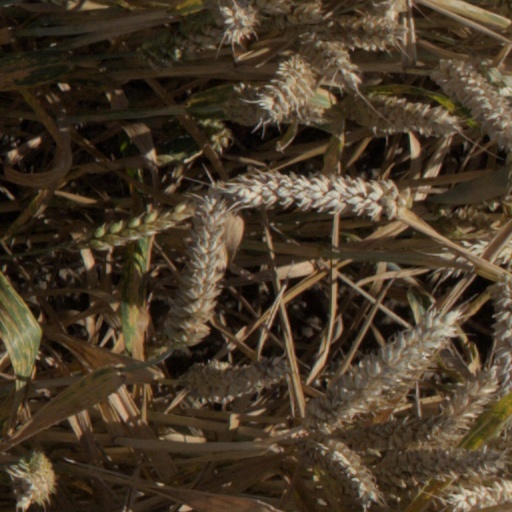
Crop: wheat